ESTRACK

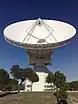

The European Space Tracking (ESTRACK) network consists of a number of ground-based space-tracking stations belonging to the European Space Agency (ESA), and operated by the European Space Operations Centre (ESOC) in Darmstadt, Germany. The stations support various ESA spacecraft and facilitate communications between ground operators and scientific probes such as XMM-Newton, Mars Express, BepiColombo, Gaia. Similar networks are run by the USA, China, Russia, Japan, and India.